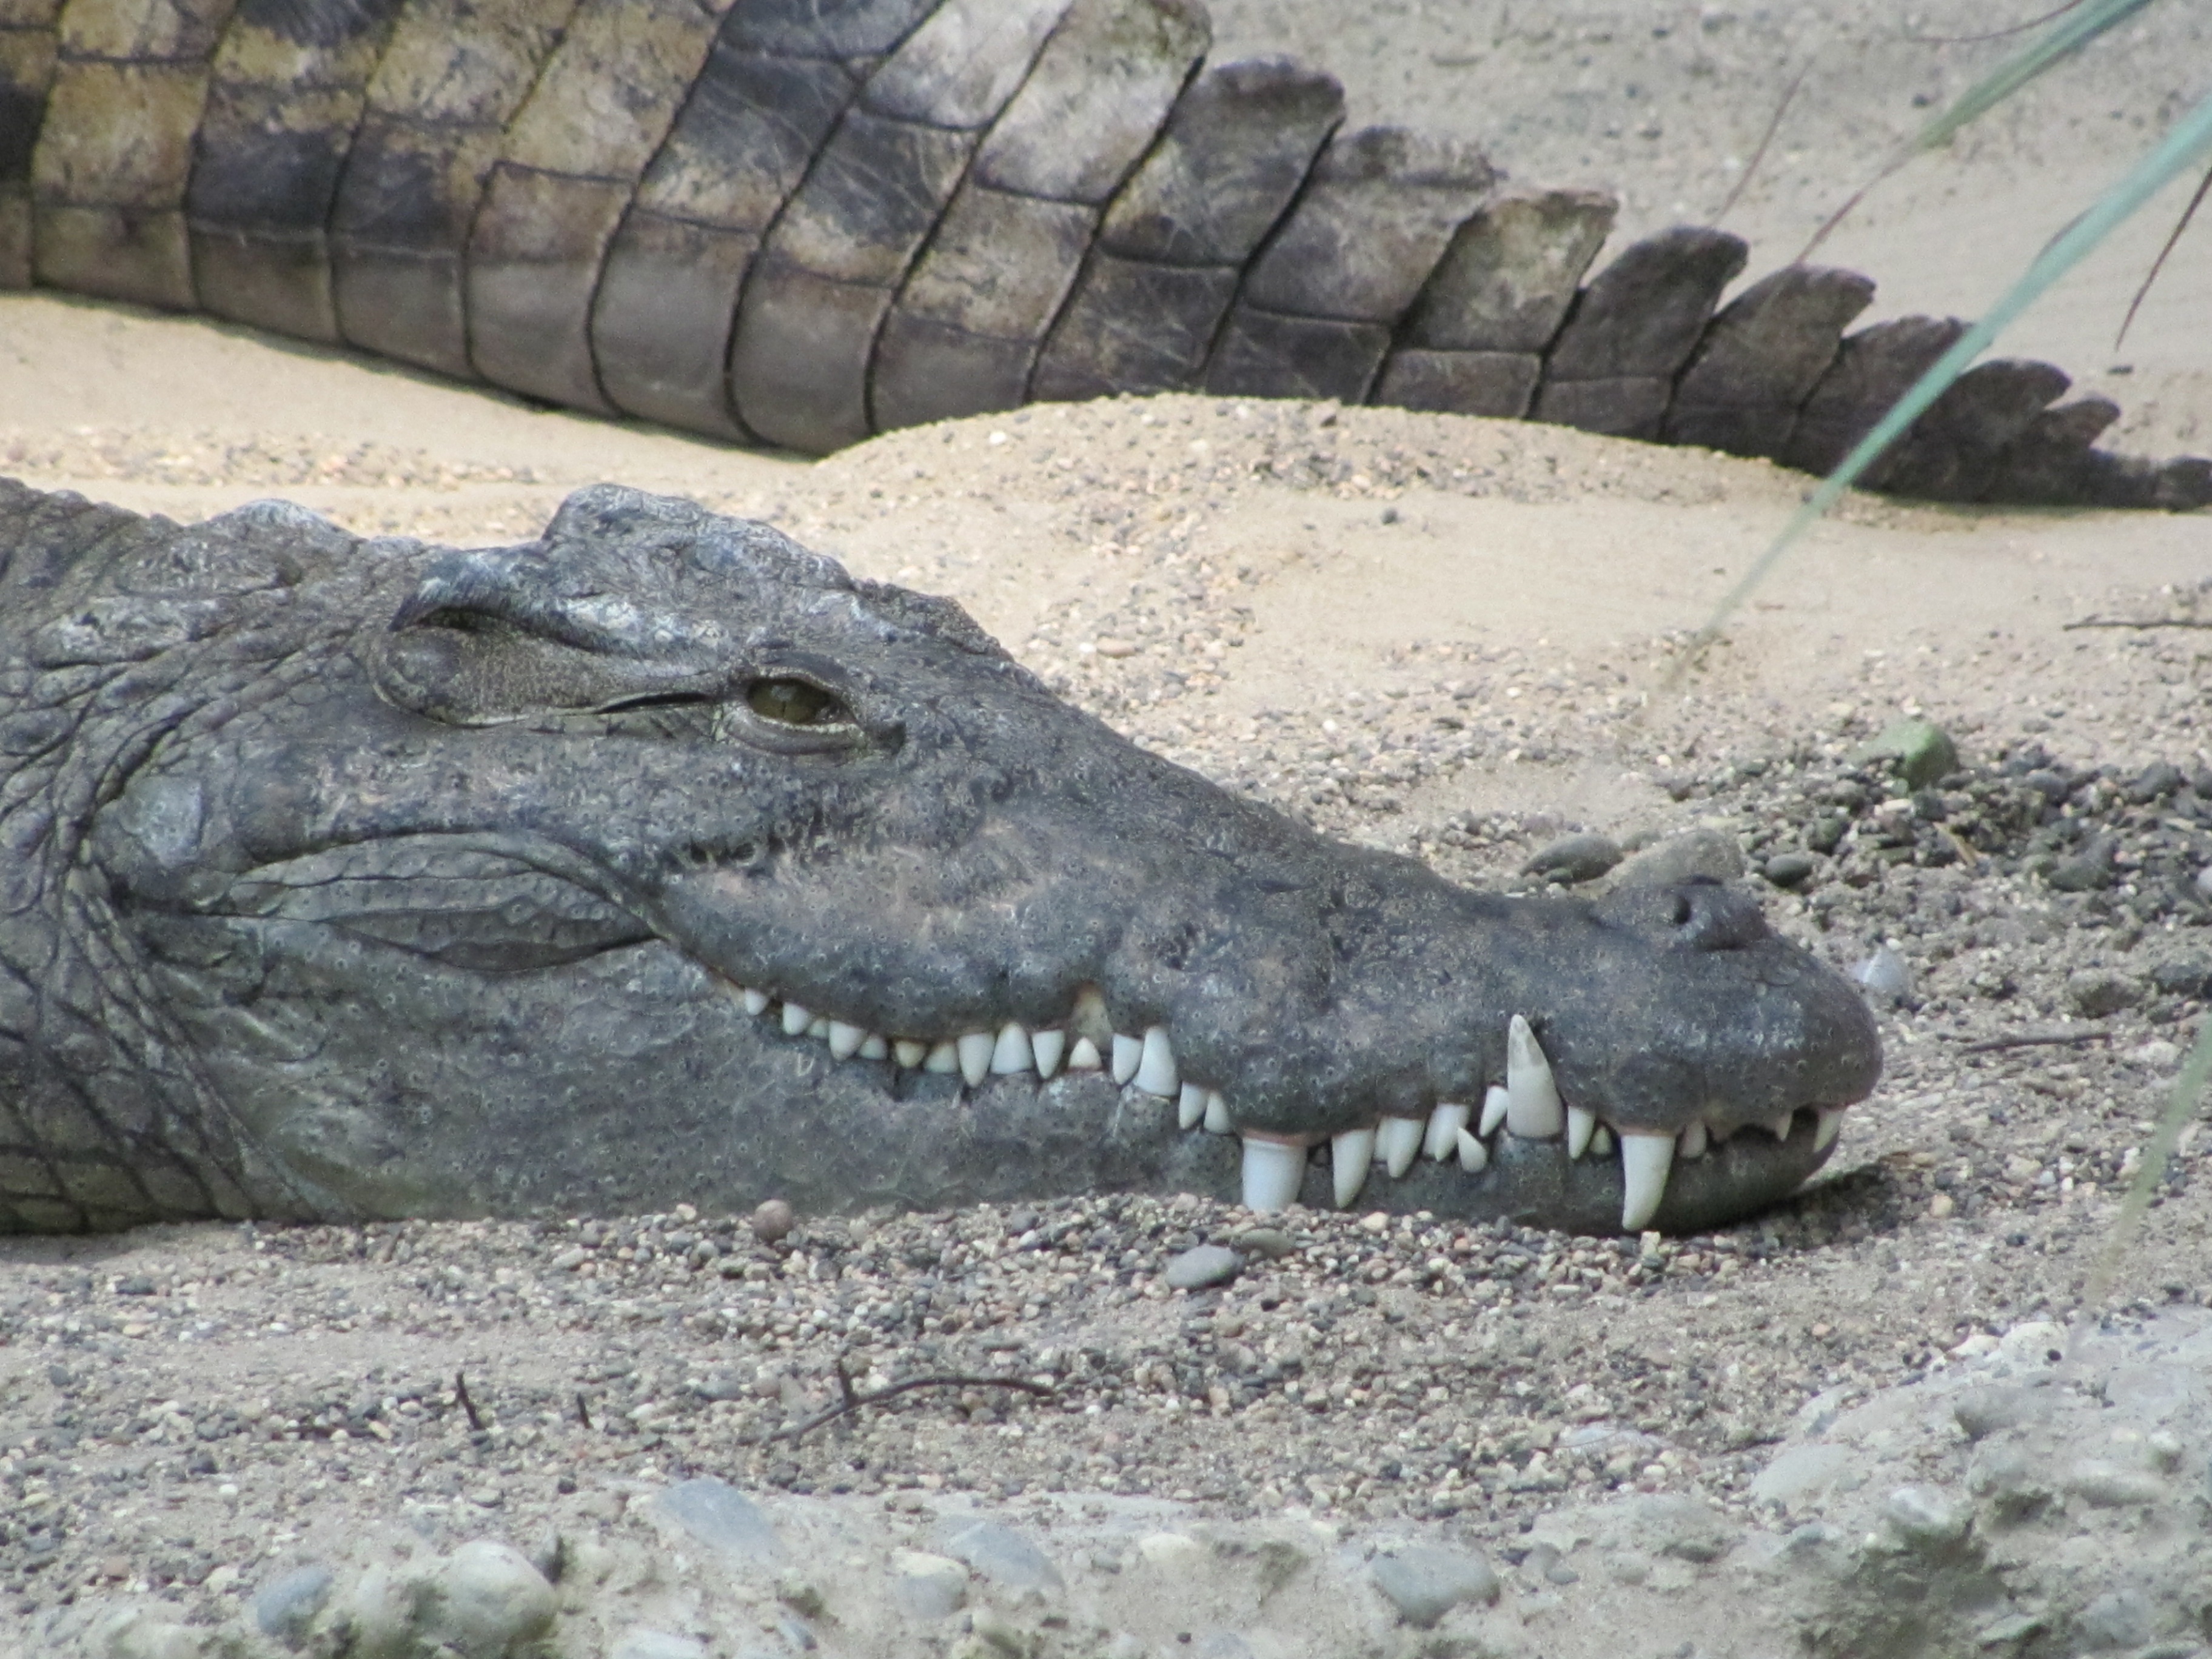
wildlife, zoo, foot, predator, reptile, fauna, crocodile, alligator, vertebrate, tooth, crocodilia, american alligator, gharial, nile crocodile